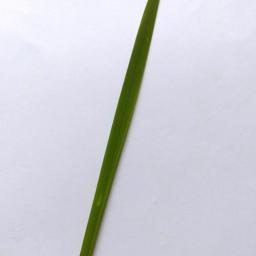
Label: Rice___Healthy